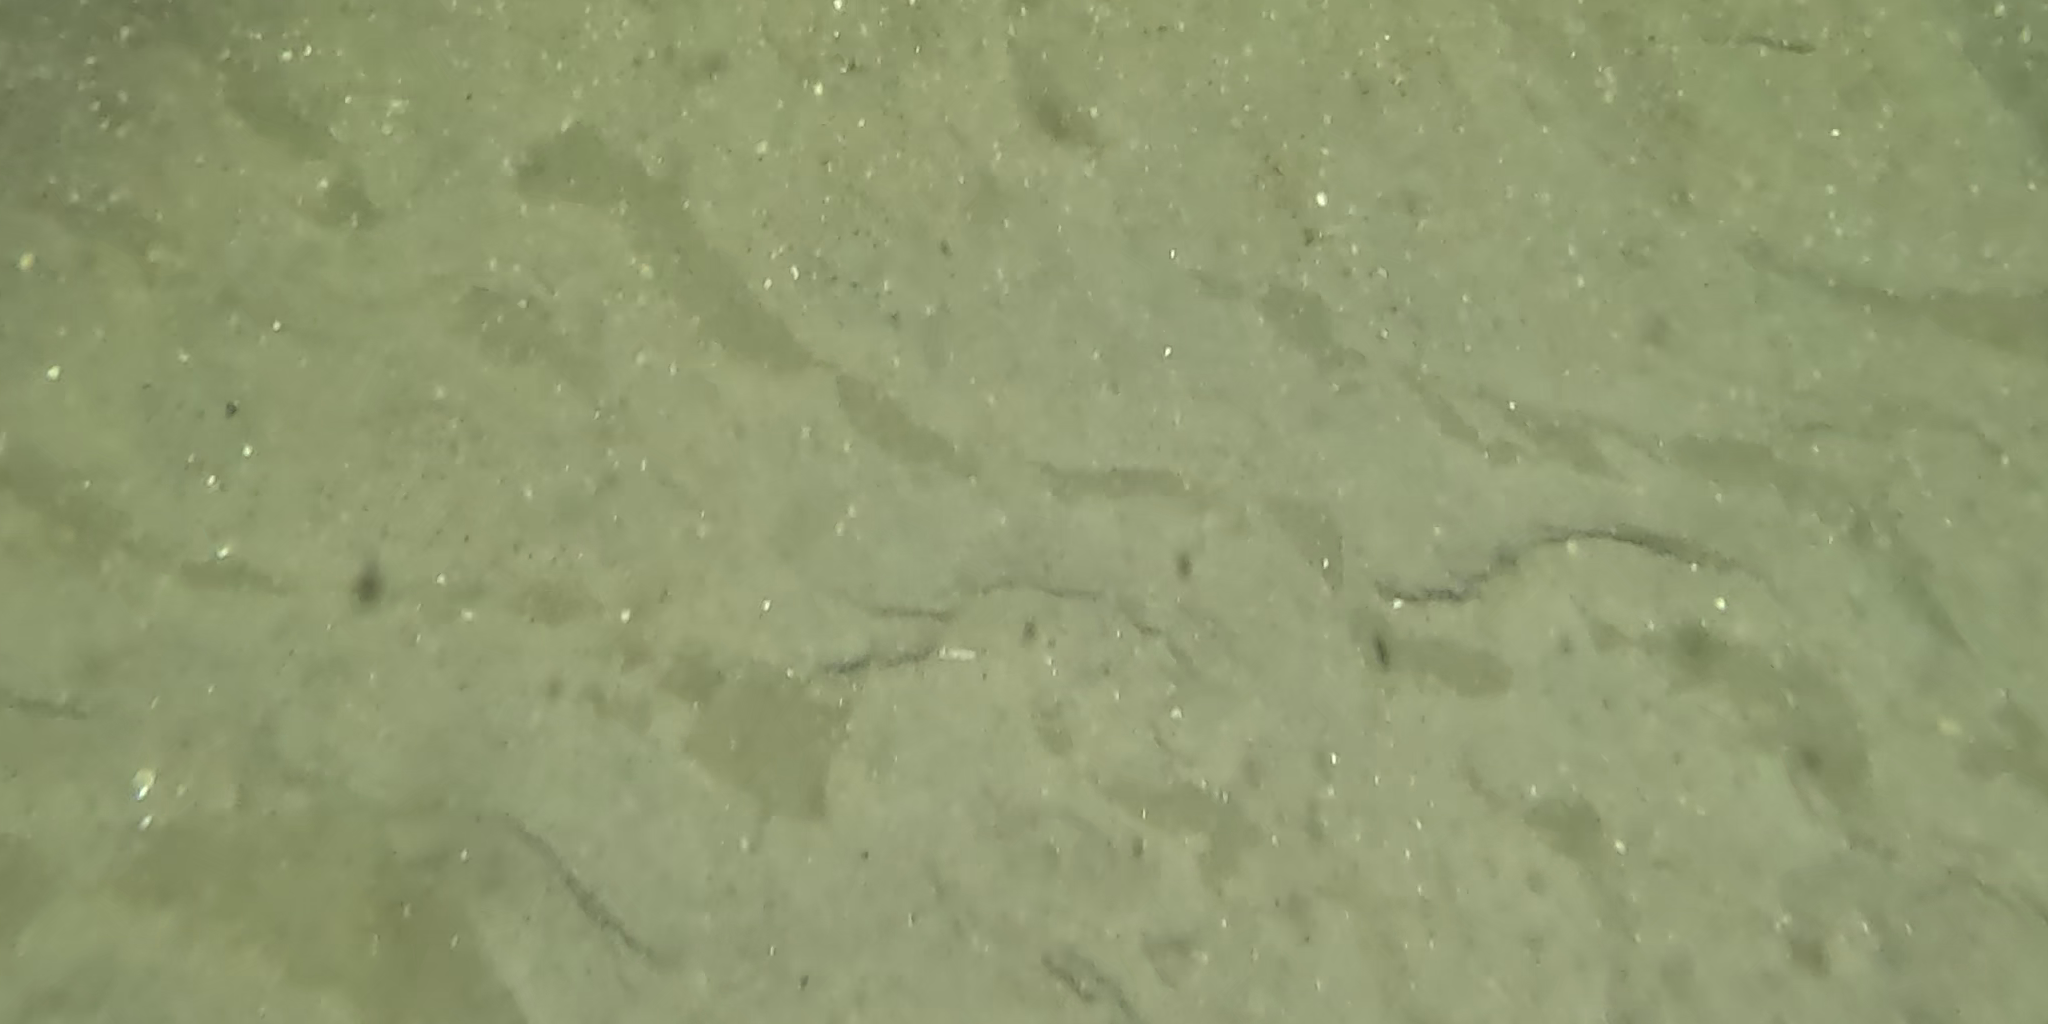
Seabed habitat: sand